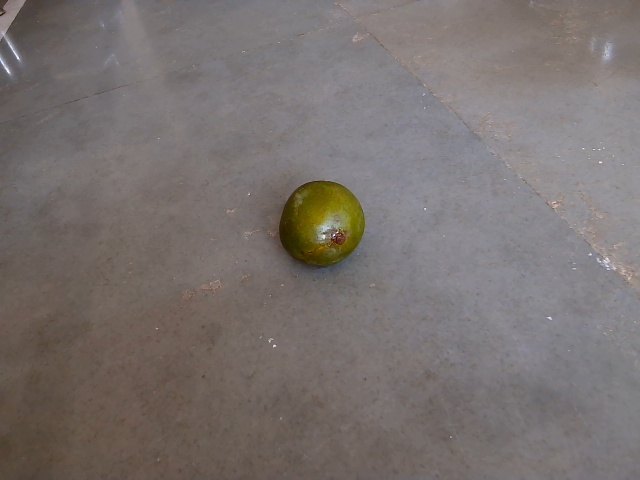
Label: Raw_Mango